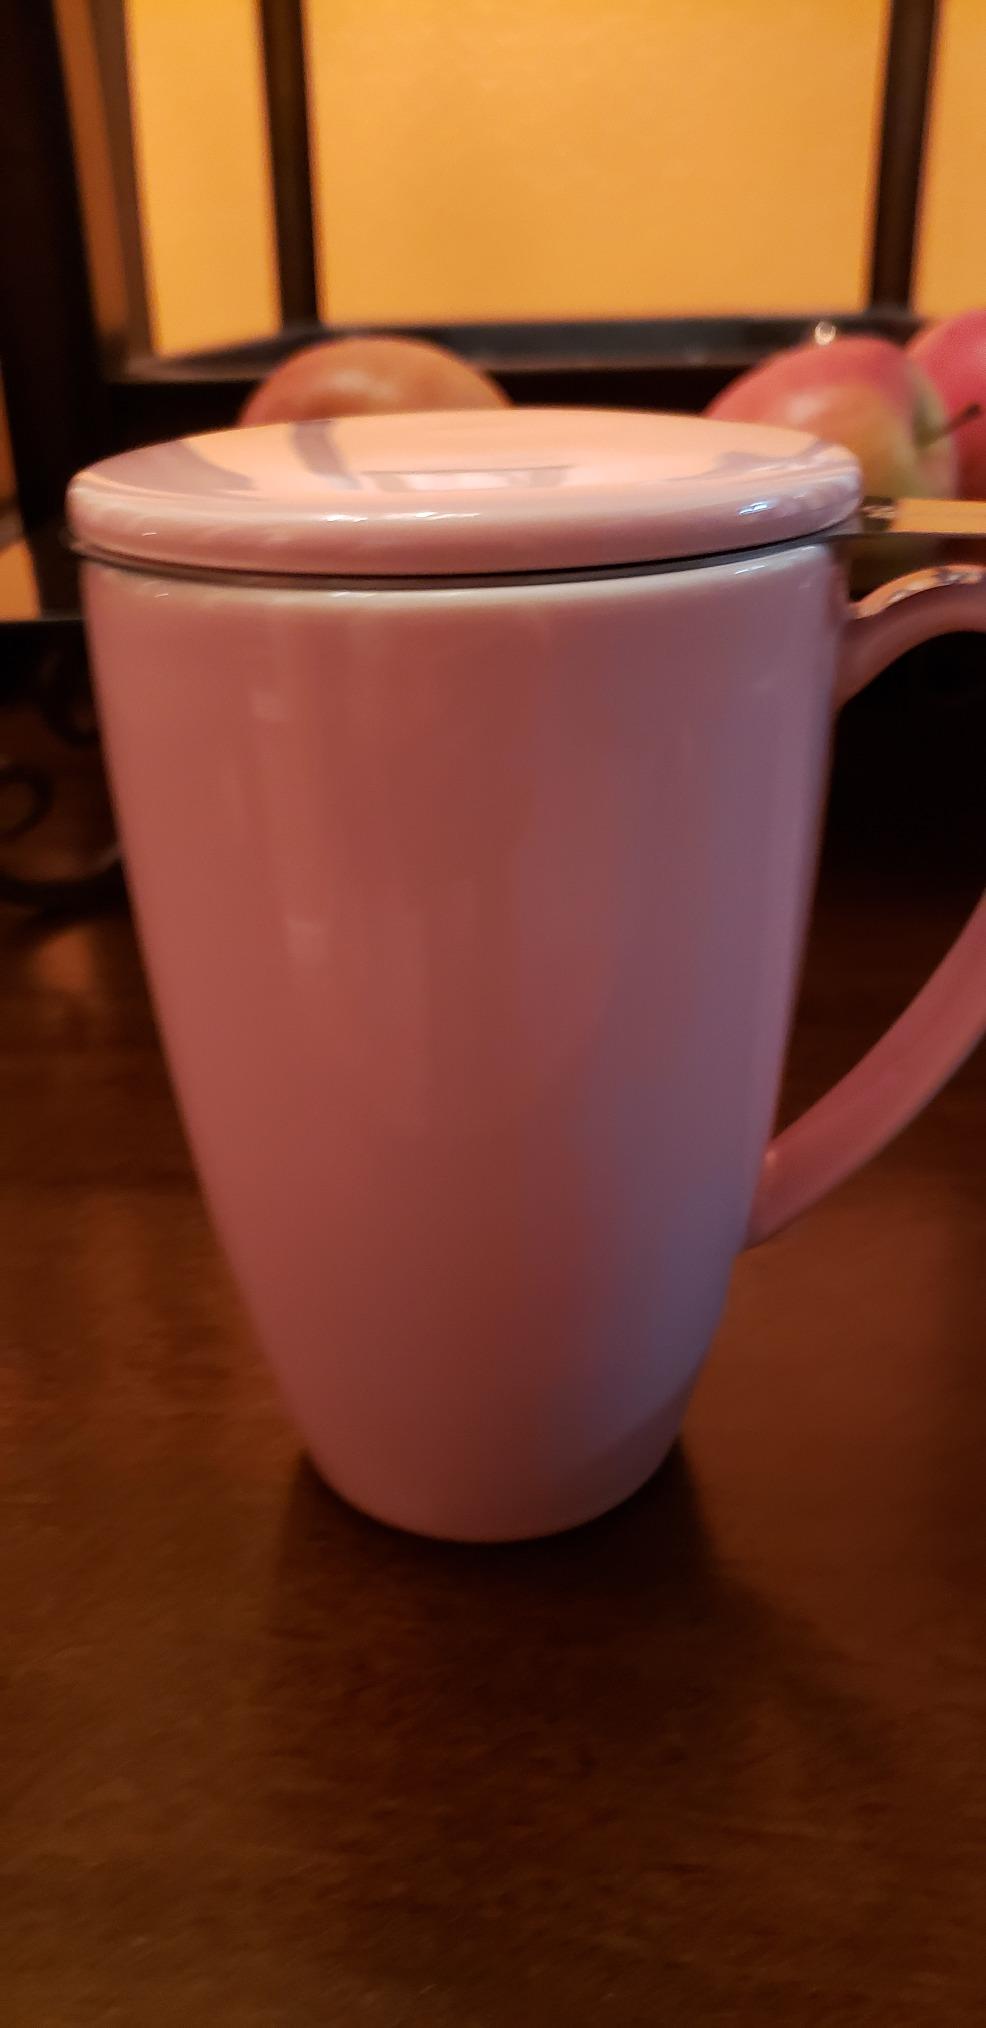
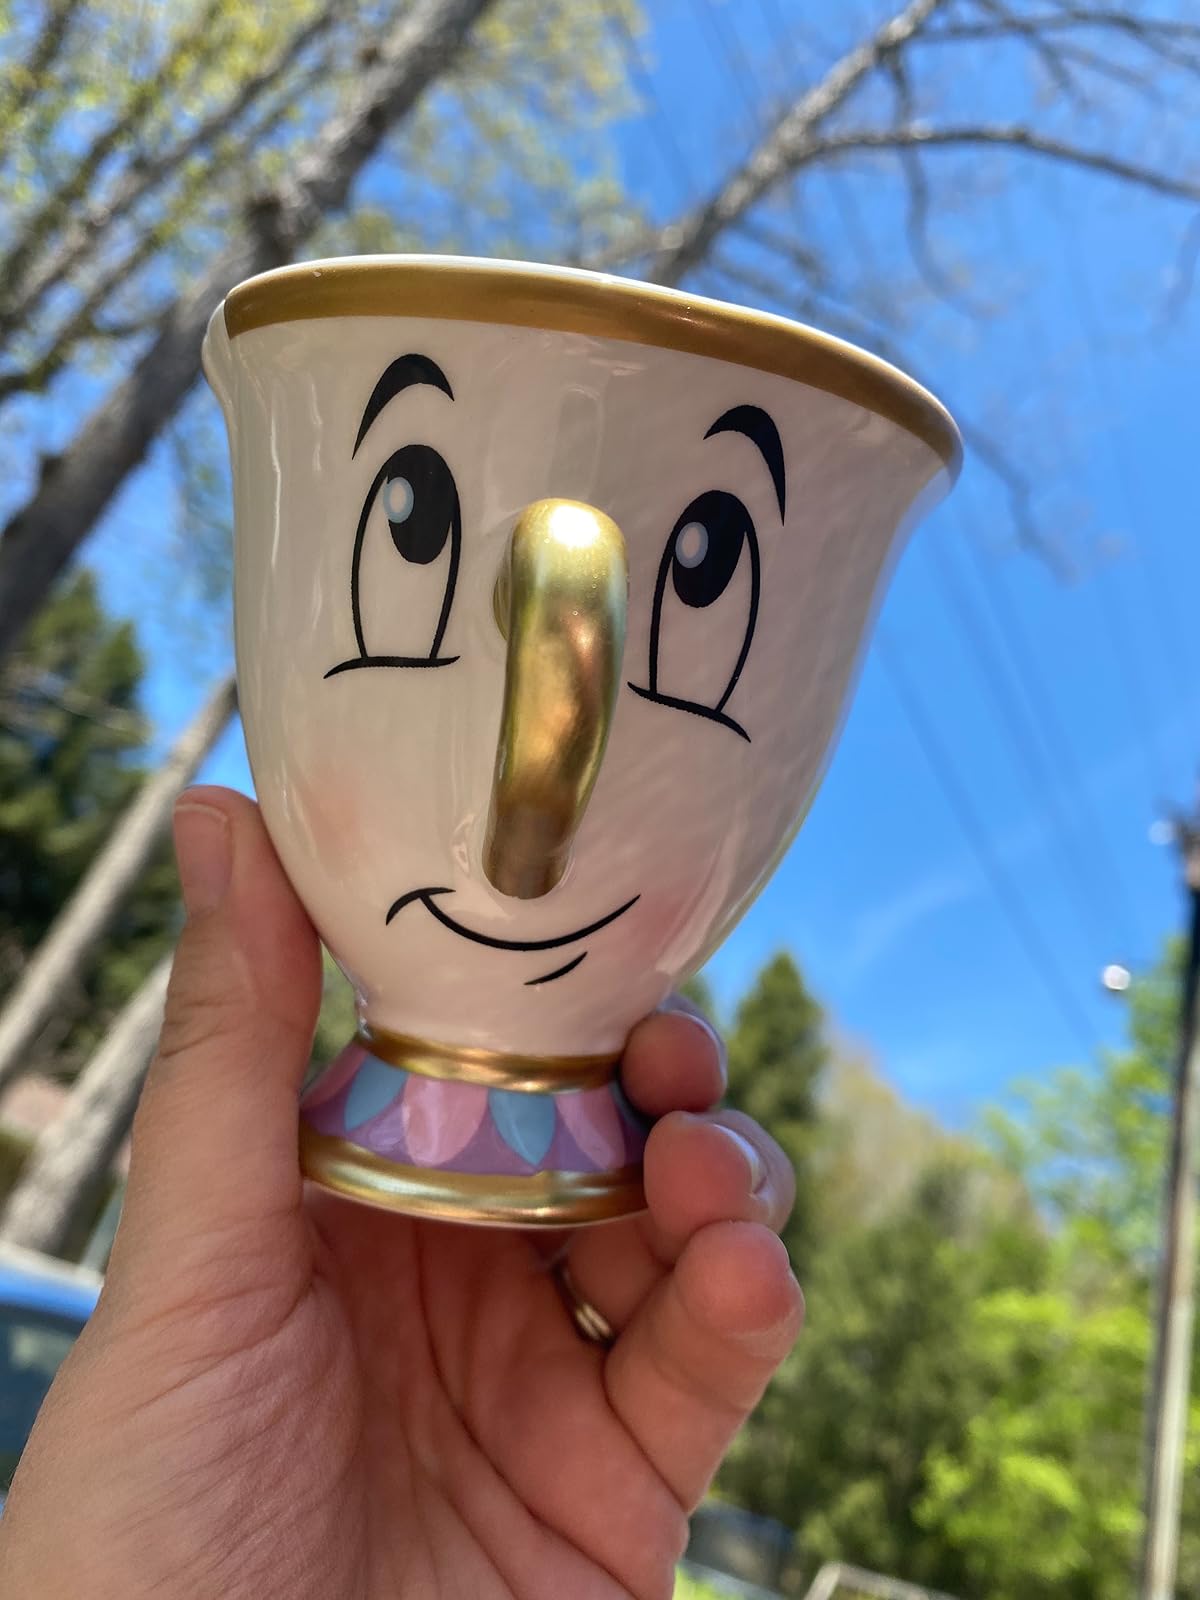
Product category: items_mug
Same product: no